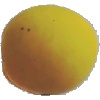
Label: Peach 2